Grumman F-9 Cougar

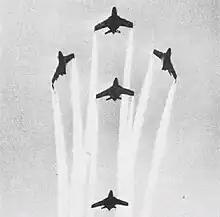
Blue Angel F9F-8's performing a "fleur-de-lis" maneuver in 1955

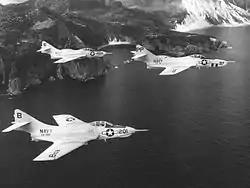
Two F9F-8Bs from VA-192 and an F9F-8P of VFP-61 over Formosa (Taiwan), in 1957

The first F9F-6s were assigned to fleet squadron VF-32 at the end of 1952. The first F9F Cougar squadron to actually deploy was VF-24, assigned to in August 1953. It arrived too late to the Korean theater to participate in the air war.